Imtiaz Ali (director)

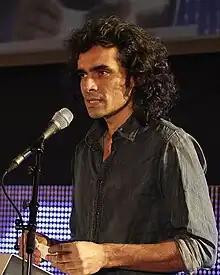
Ali in 2012

Imtiaz Ali (born 16 June 1971) is an Indian filmmaker. He is best known for writing and directing the romantic comedies "Jab We Met" (2007) and "" (2009), and the dramas "Rockstar" (2011), "Highway" (2014), "Tamasha" (2015), "Jab Harry Met Sejal" (2017), and "Amar Singh Chamkila" (2024).